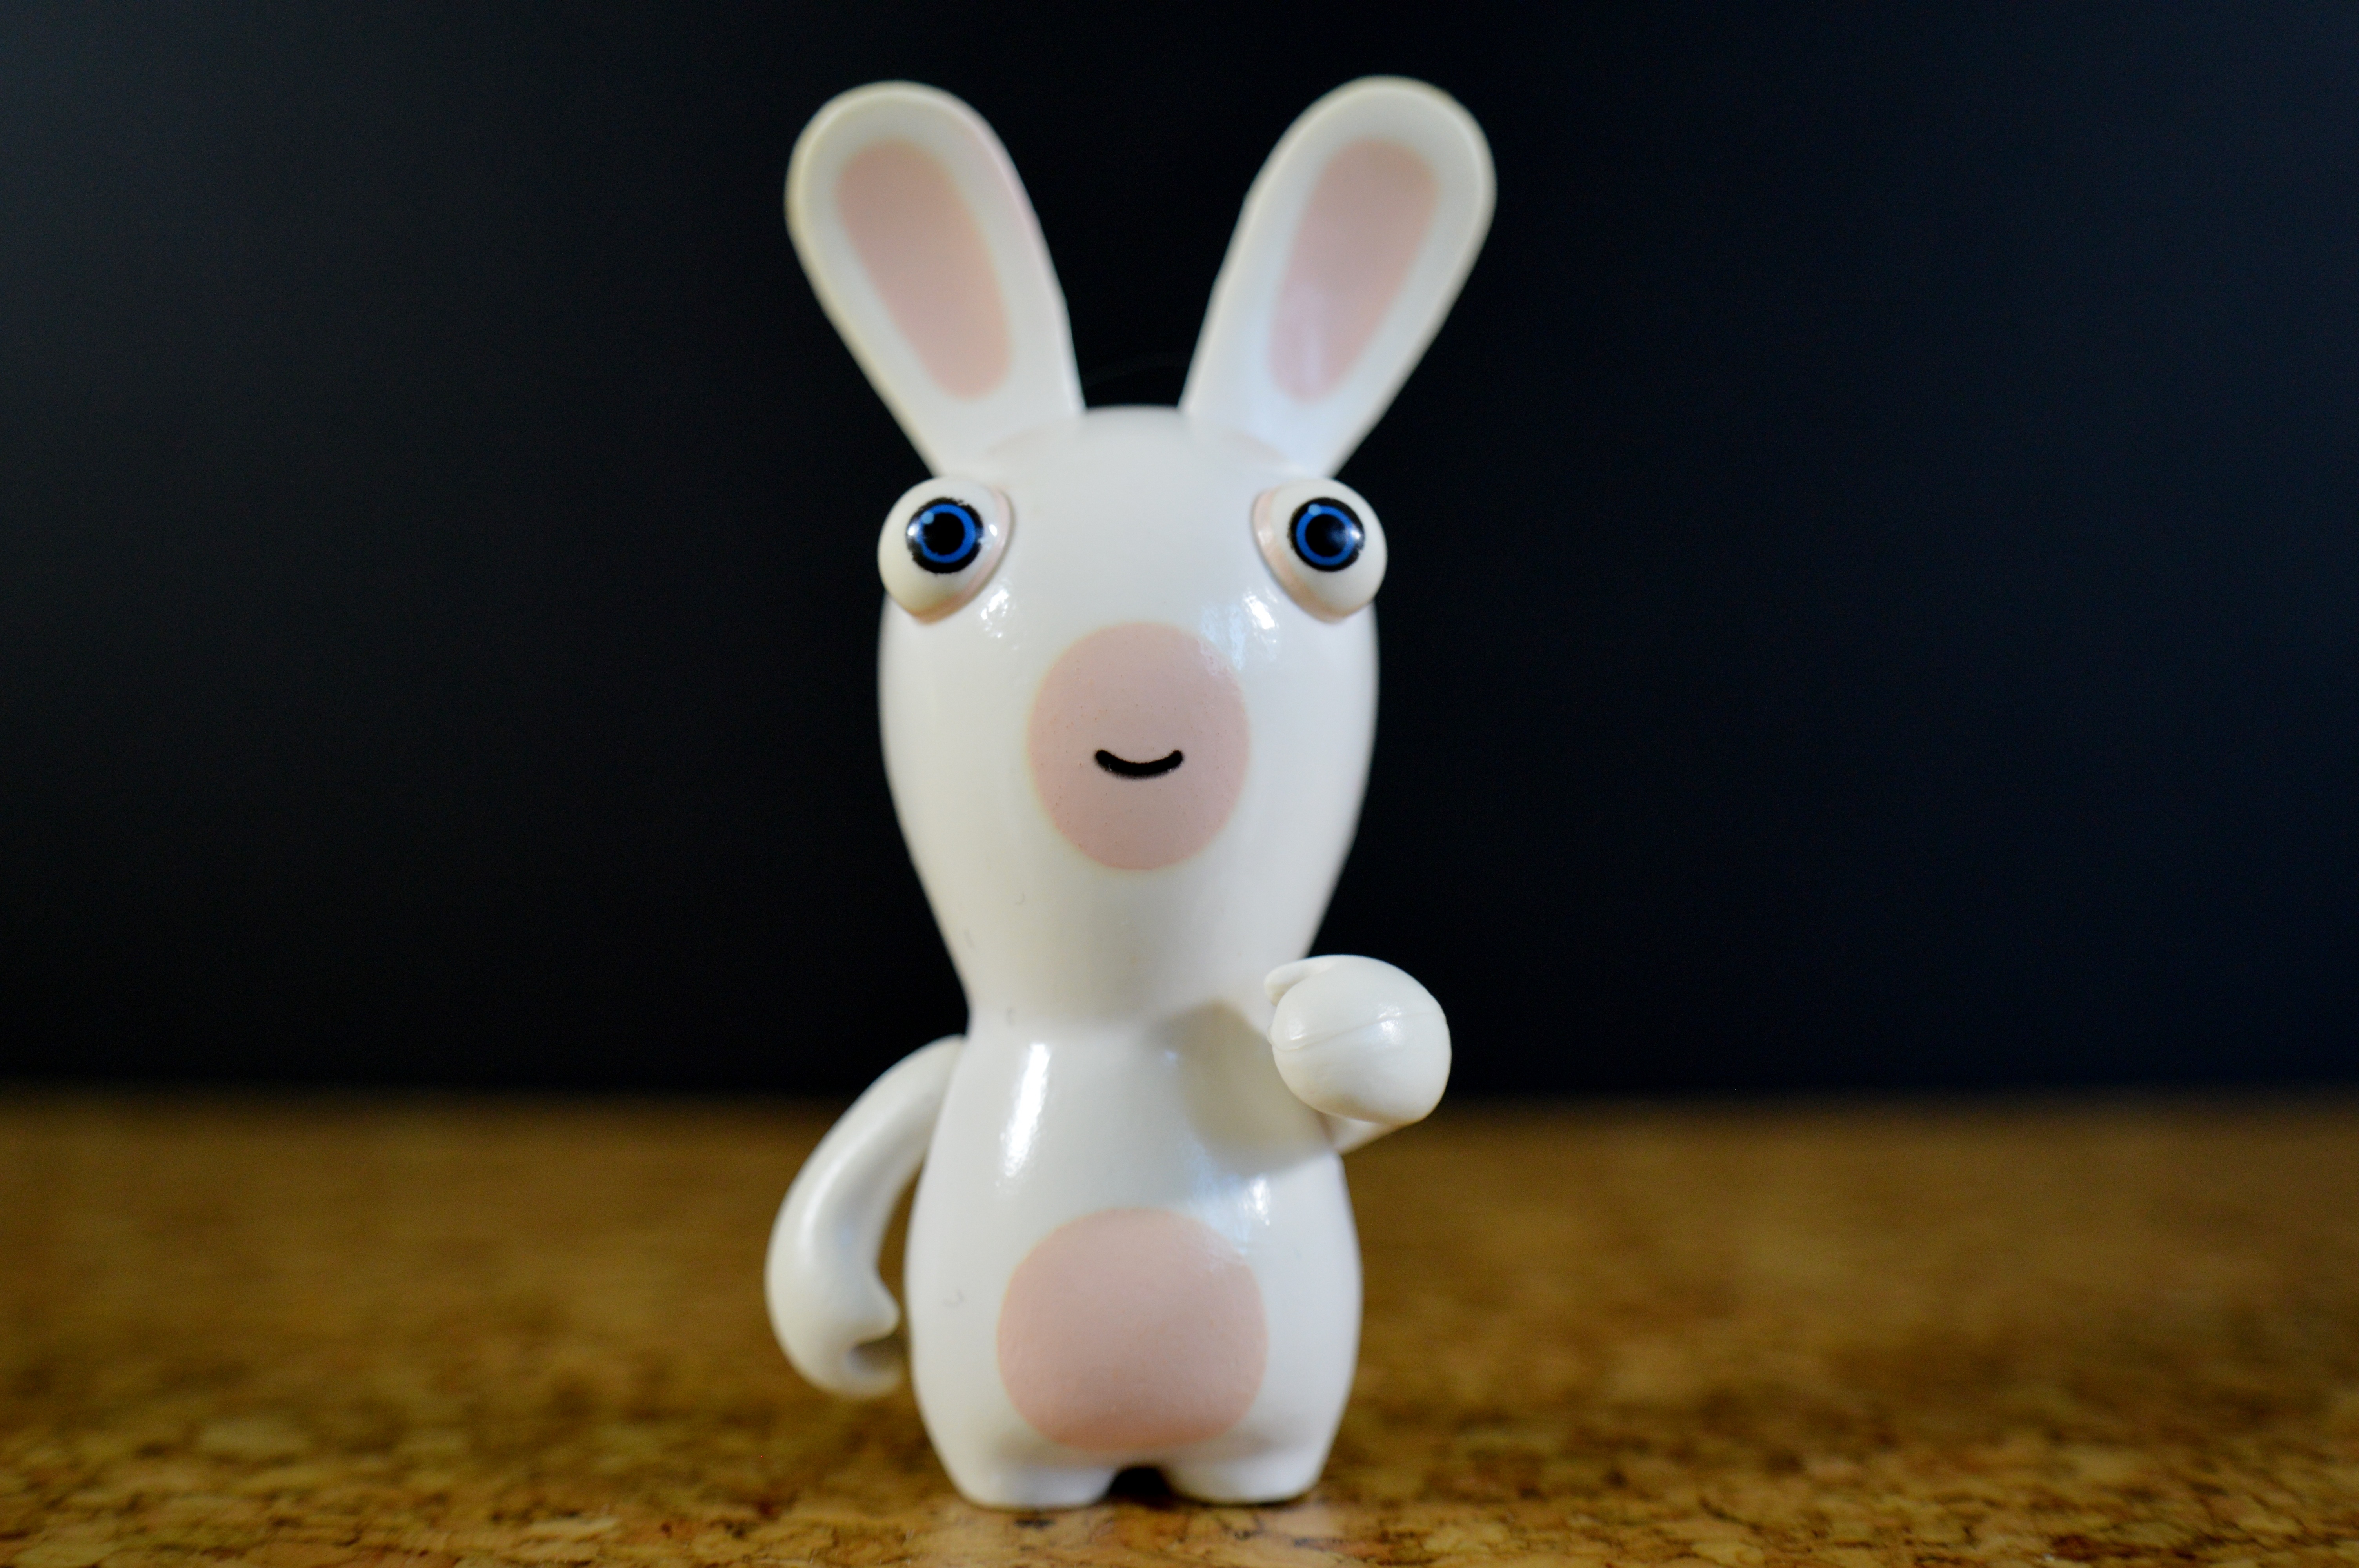
white, toy, rabbit, hare, funny, stuffed toy, rabits and hares